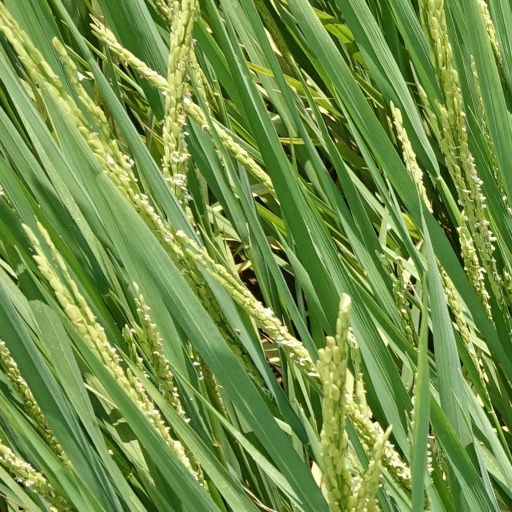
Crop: rice